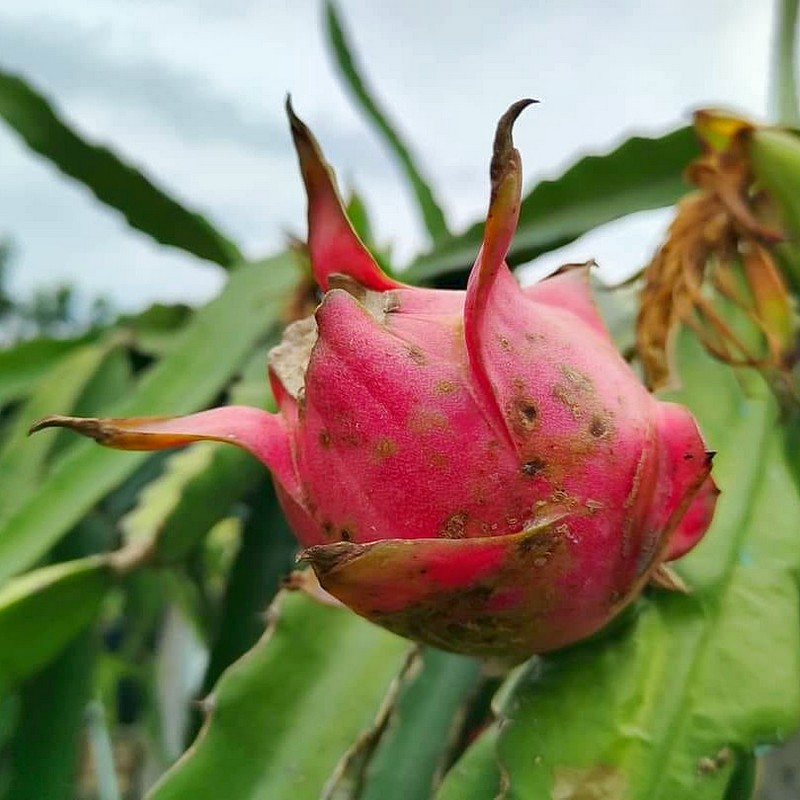
Label: Fresh Dragon Fruit